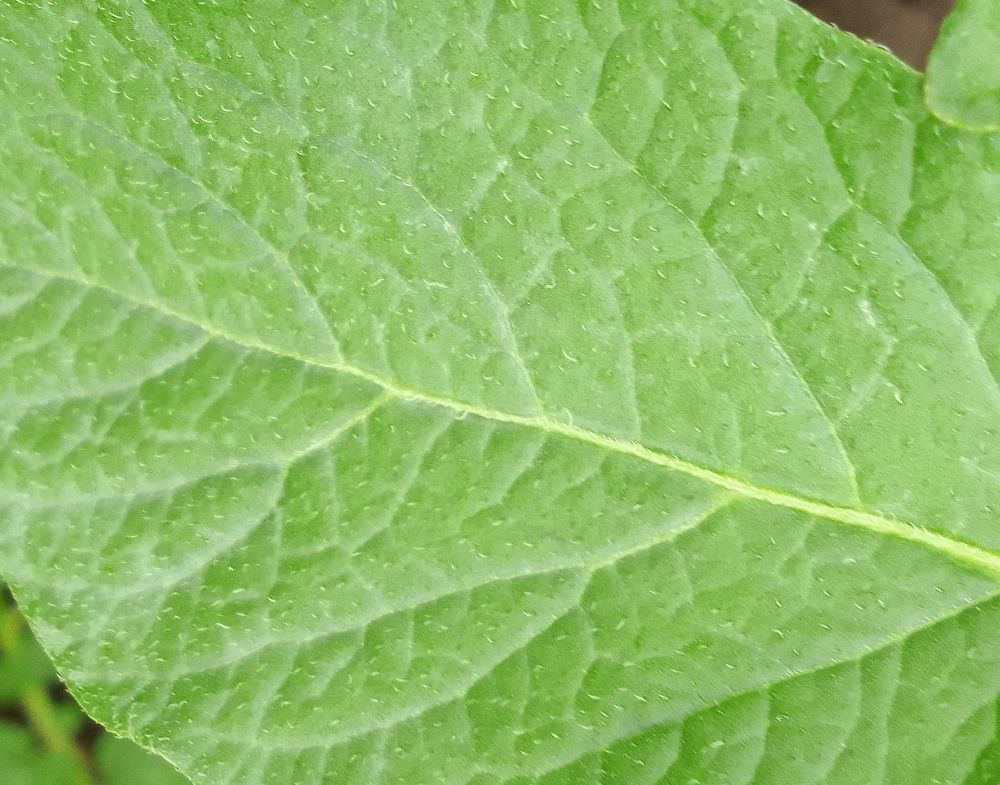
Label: Healthy